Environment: lab
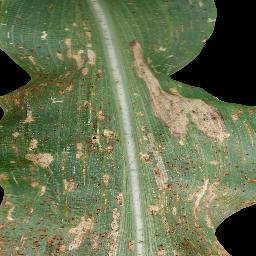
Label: common_rust